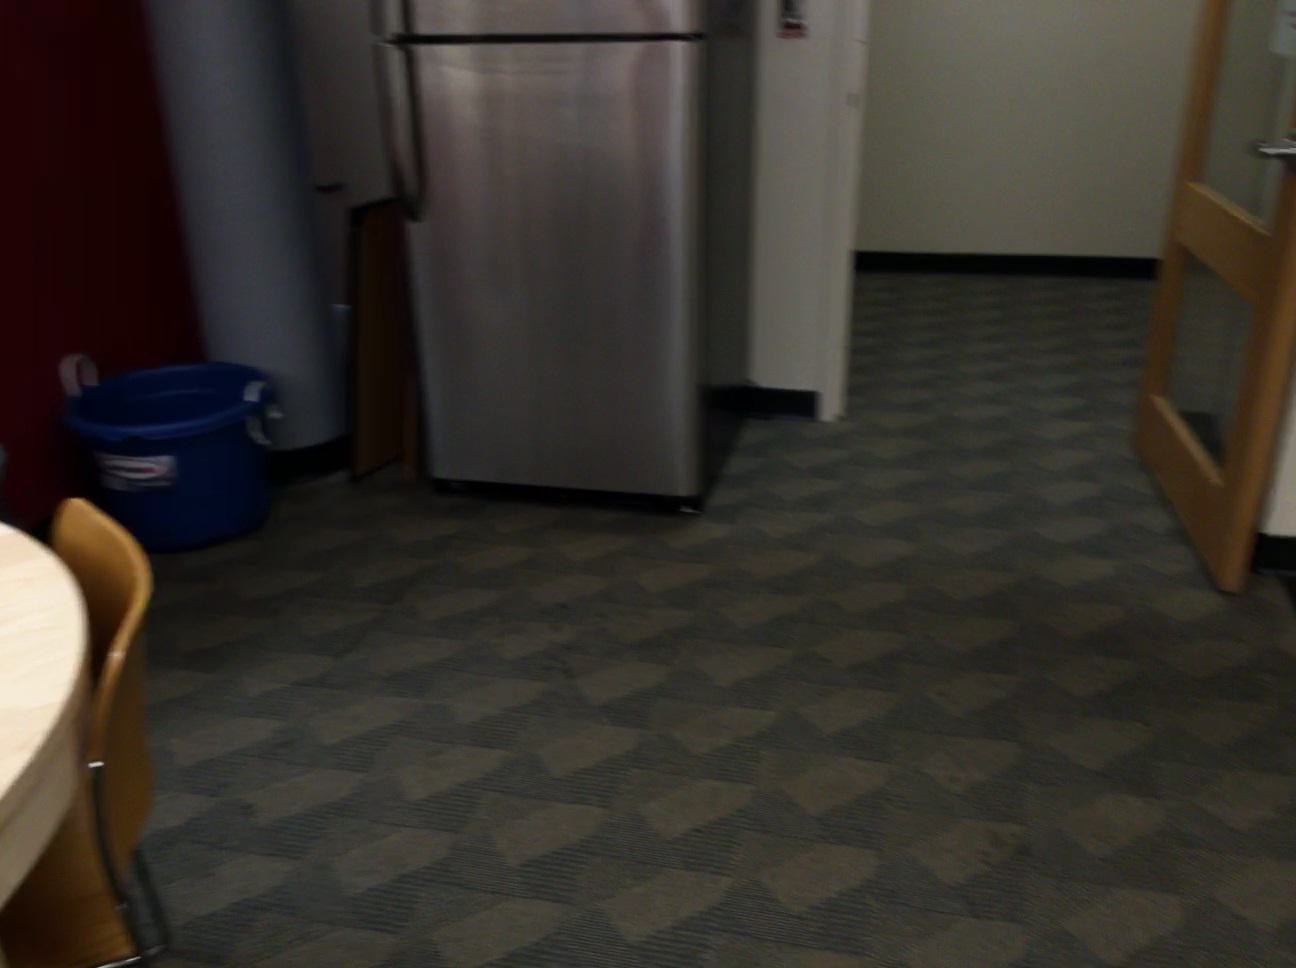
Question: Can the door fit in front of the bin from the camera's perspective? Final answer should be yes or no.
Answer: Yes